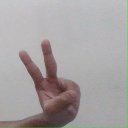
अक्षर: ऐ